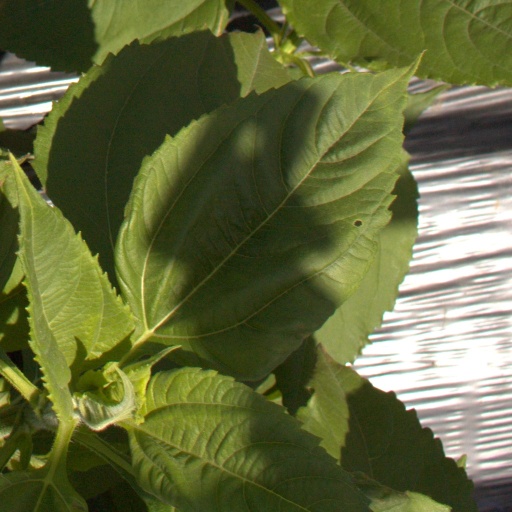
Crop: Jerusalem artichoke